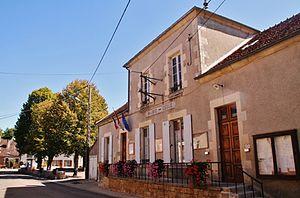
La Mairie
Oudan est une commune française, située dans le département de la Nièvre en région Bourgogne-Franche-Comté.